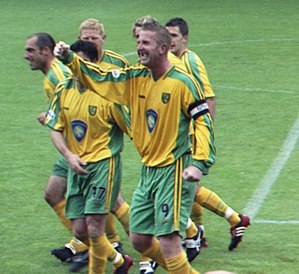
Iwan Roberts
Iwan Wyn Roberts er en walisisk tidligere fodboldspiller.